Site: brandenburg
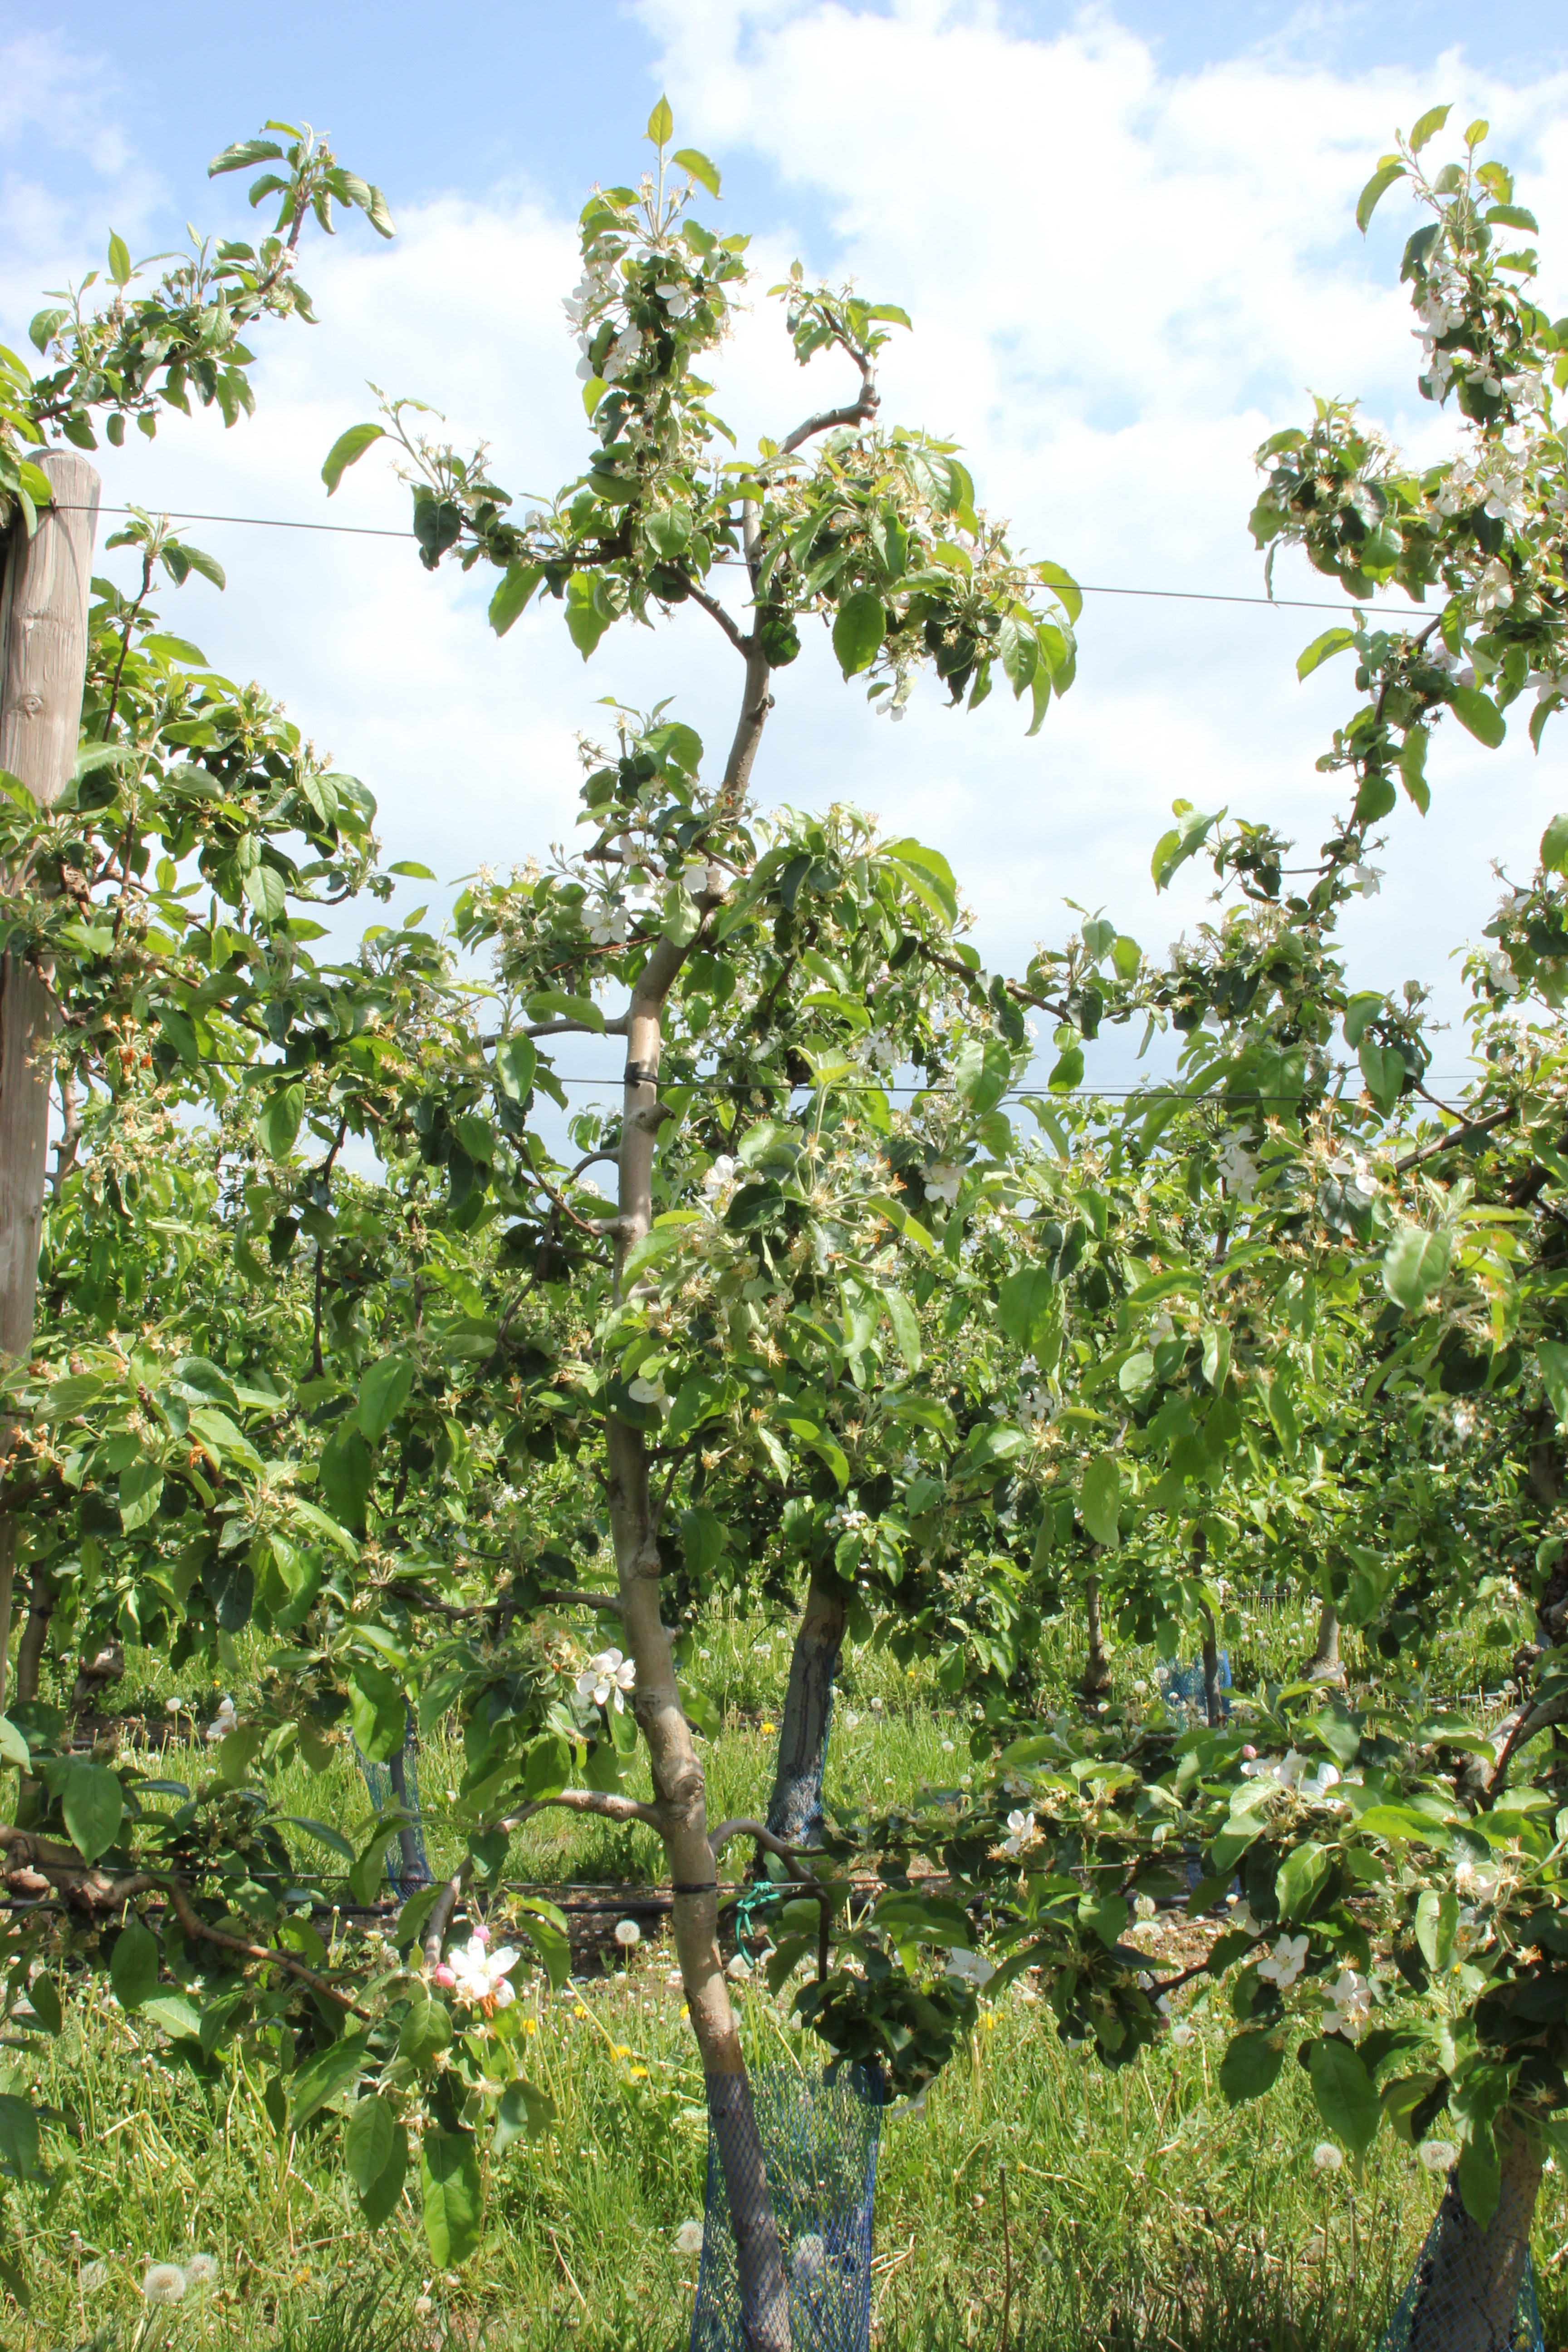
Growth stage (BBCH 67): Flowering